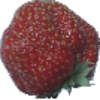
Label: strawberry_wedge